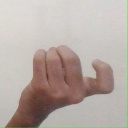
अक्षर: ज